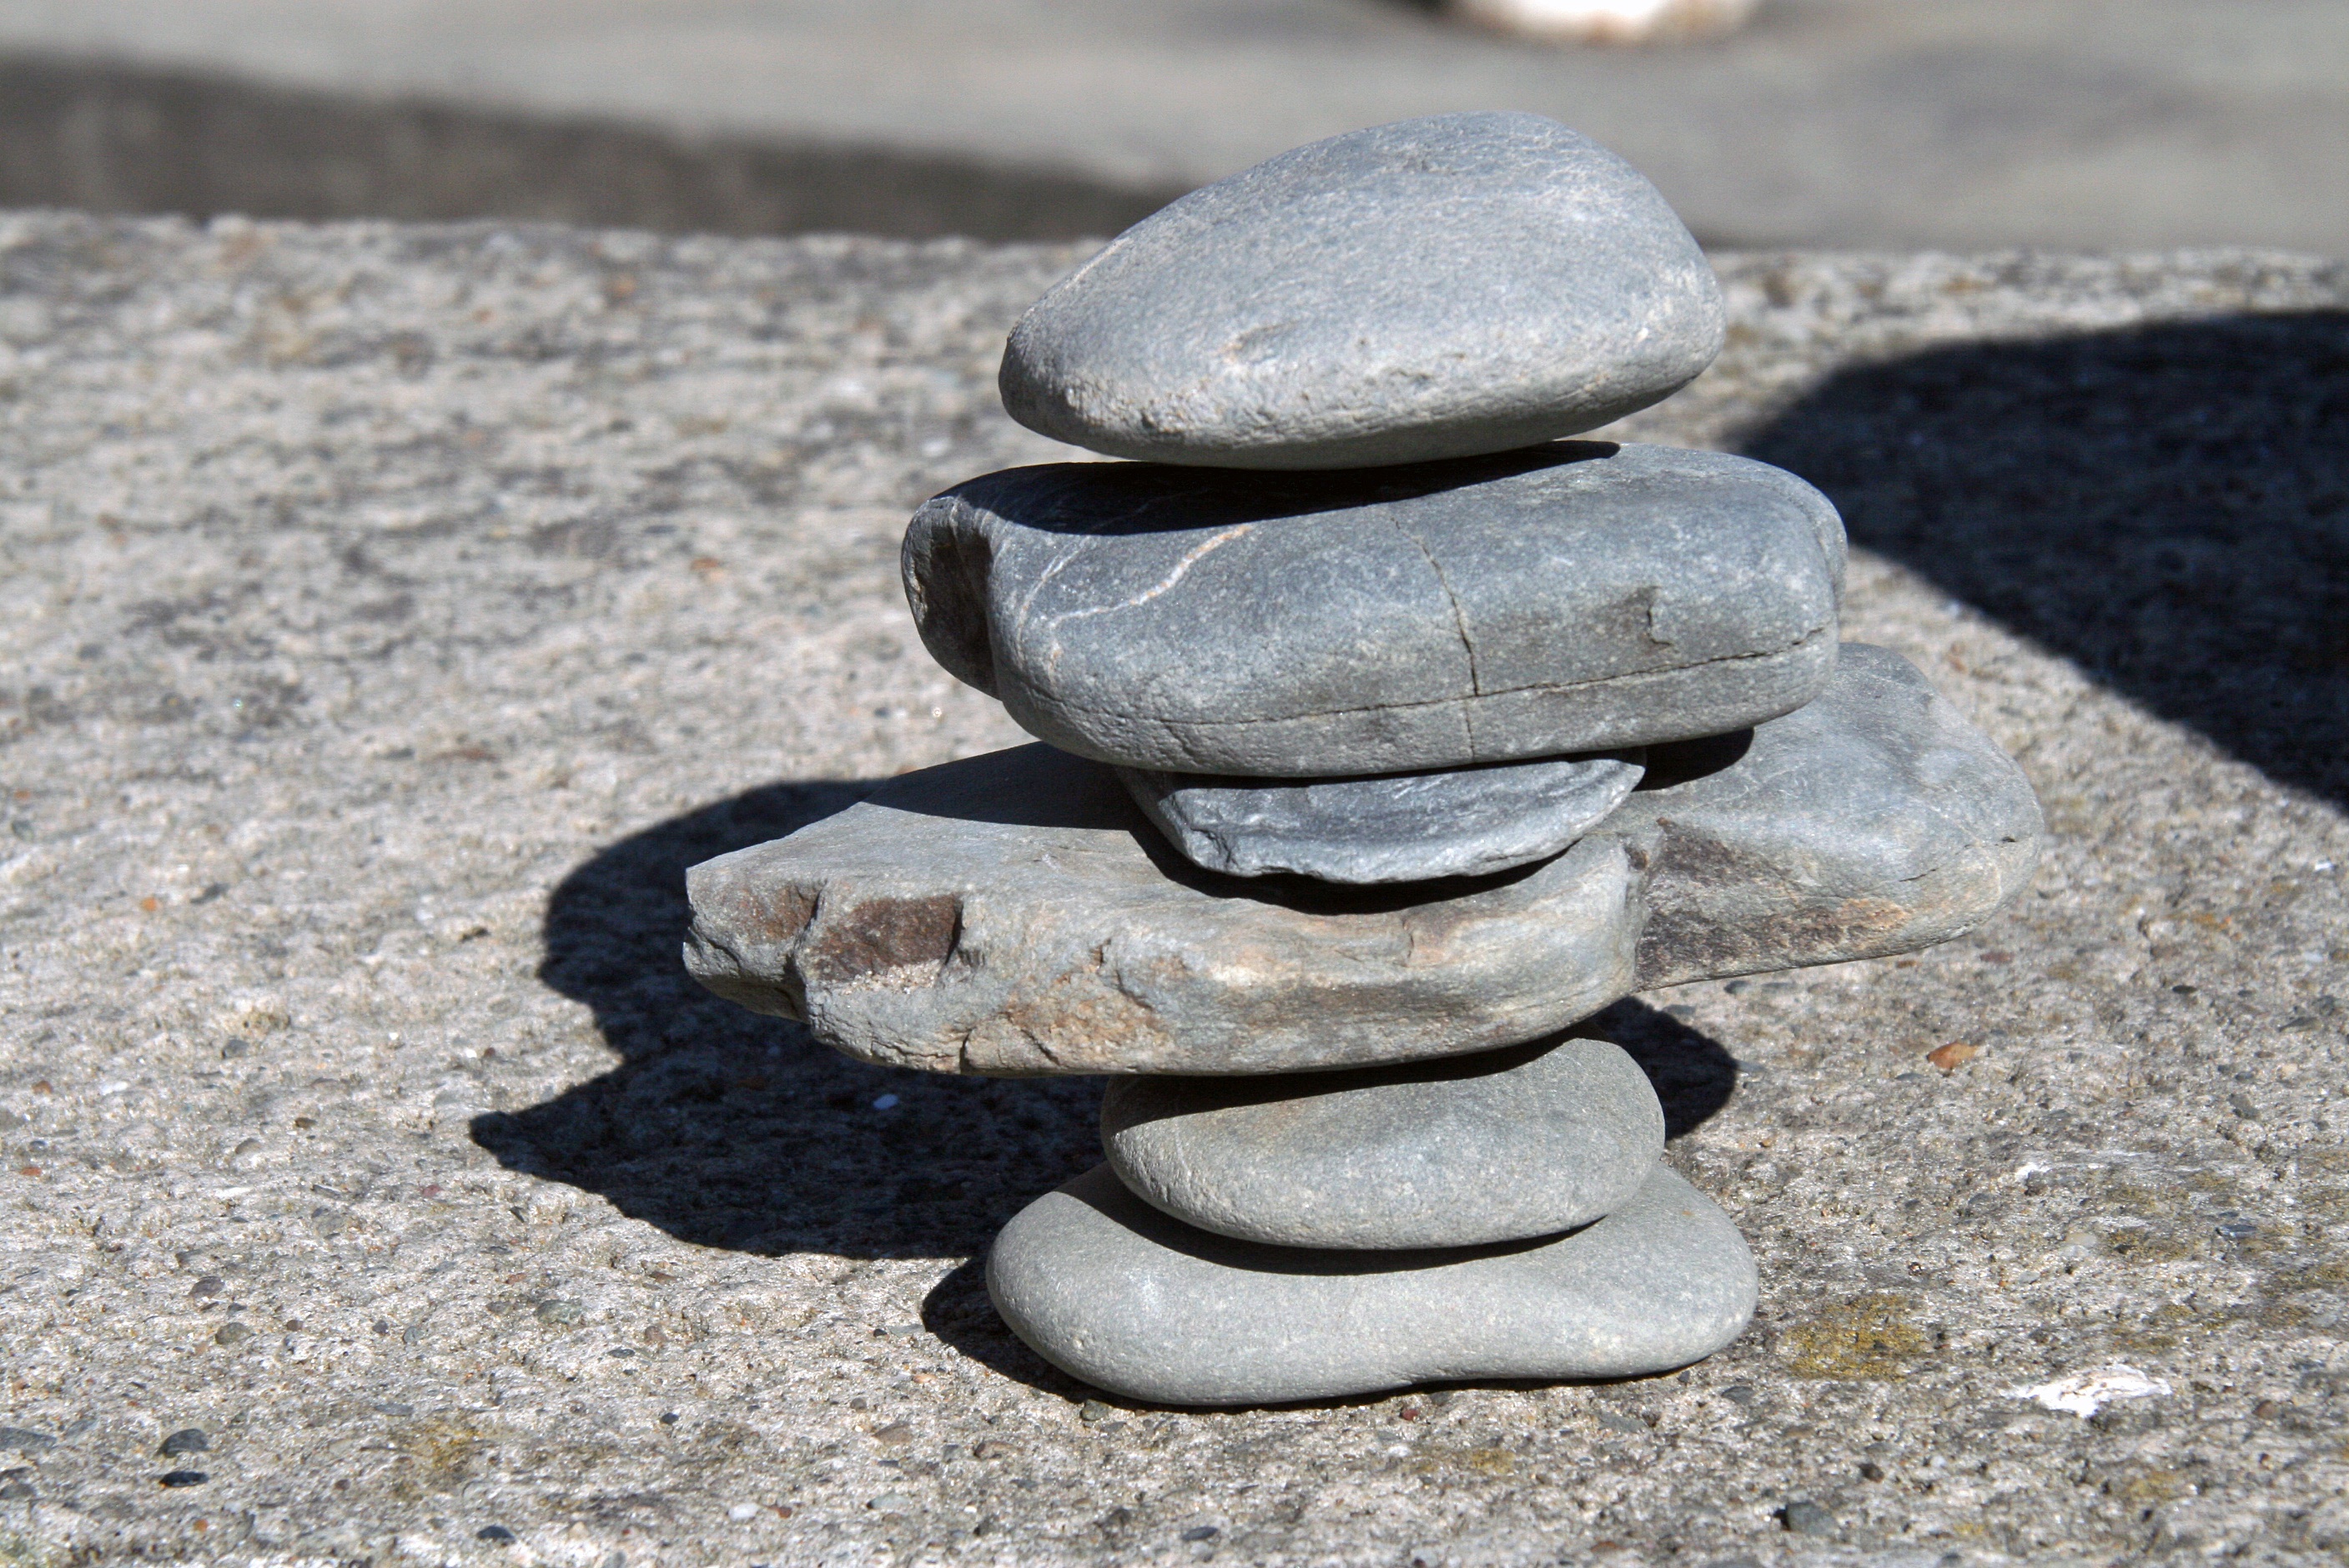
sand, rock, wood, cobblestone, stone, asphalt, pebble, material, artwork, sculpture, art, figure, gravel, stony, stone figure, flooring, road surface